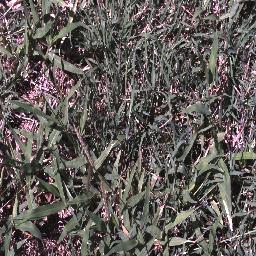
Label: negative